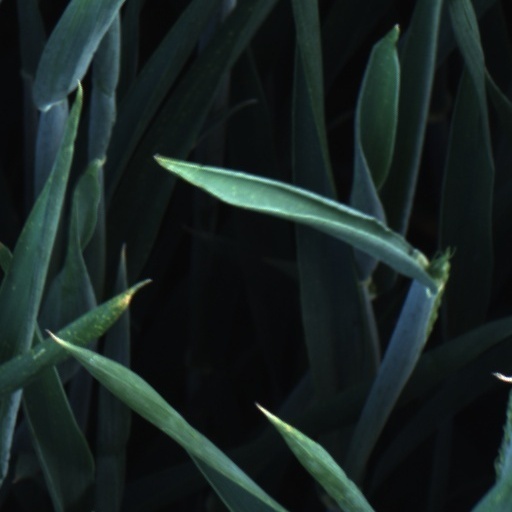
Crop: wheat